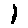
Label: 1